Hostos Community College

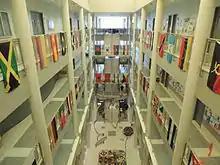
Atrium of 450 Grand Concourse, Building C

Eugenio María de Hostos Community College of The City University of New York is a public community college in the South Bronx, New York City. It is part of the City University of New York (CUNY) system and was created by an act of the Board of Higher Education in 1968 in response to demands from the Hispanic/Puerto Rican community, which was urging for the establishment of a college to serve the people of the South Bronx. In 1970, the college admitted its first class of 623 students at the site of a former tire factory. Several years later, the college moved to a larger site nearby at 149th Street and Grand Concourse. The college also operates a location at the prow building of the Bronx Terminal Market.